Dance-pop

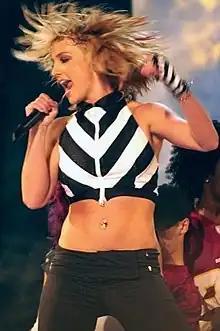
Britney Spears is among the main faces of the 2000s and 2010s dance-pop music

The mid-to-late 2000s saw the arrival of several new dance-pop artists, including Rihanna, Kesha, Katy Perry and Lady Gaga. This period in time also saw dance-pop's return to its more electronic roots aside from its disco ones, with strong influences of synthpop and electropop. Lady Gaga is frequently considered one of the pioneers of this evolution, notably with her singles "Just Dance" and "Poker Face" which were heavily influenced by synthpop and electropop. Rihanna's singles in the dance-pop genre, including "Don't Stop the Music" and "Disturbia", contained electronic influences, the former of which has elements of house music, the latter electropop. Kesha's debut single, "Tik Tok", was also highly electronic in style and employed a video game beat. Katy Perry's "Hot N Cold" (2008), "California Gurls" (2010), and "Firework" (2010), which were major commercial hits, also showcased influences of electropop and house music.